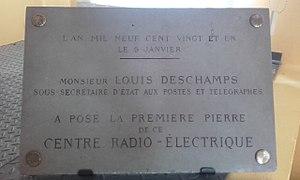
Plaque commemorative de l'innauguration du centra radioelectrique de Sainte-Assise par Louis Deschamps en 1921.
L'émetteur de Sainte Assise est un émetteur pour les ondes très longues VLF, installé dans le domaine du château de Sainte-Assise à Seine-Port en Seine-et-Marne, qui appartenait à la Compagnie Radio France filiale de la Compagnie générale de télégraphie sans fil. La station s'étend également sur les territoires des communes de Cesson et de Boissise-la-Bertrand.